Robert J. Coughlin

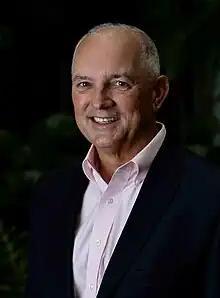

Robert "Bob" Coughlin (born December 20, 1961) is an American entrepreneur, best known for being the founder and prior Chairman/CEO of Paycor, a Human Capital Management (HCM) software and services company.